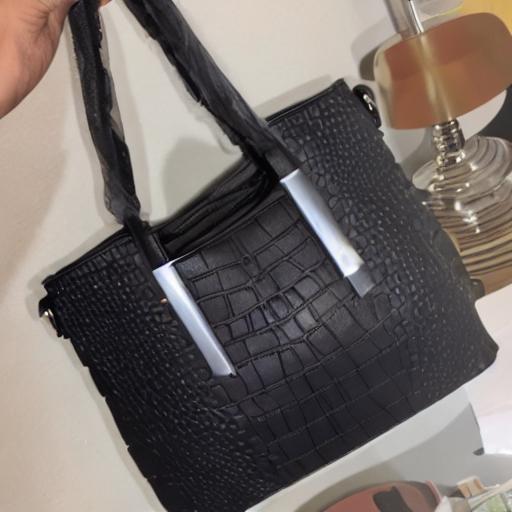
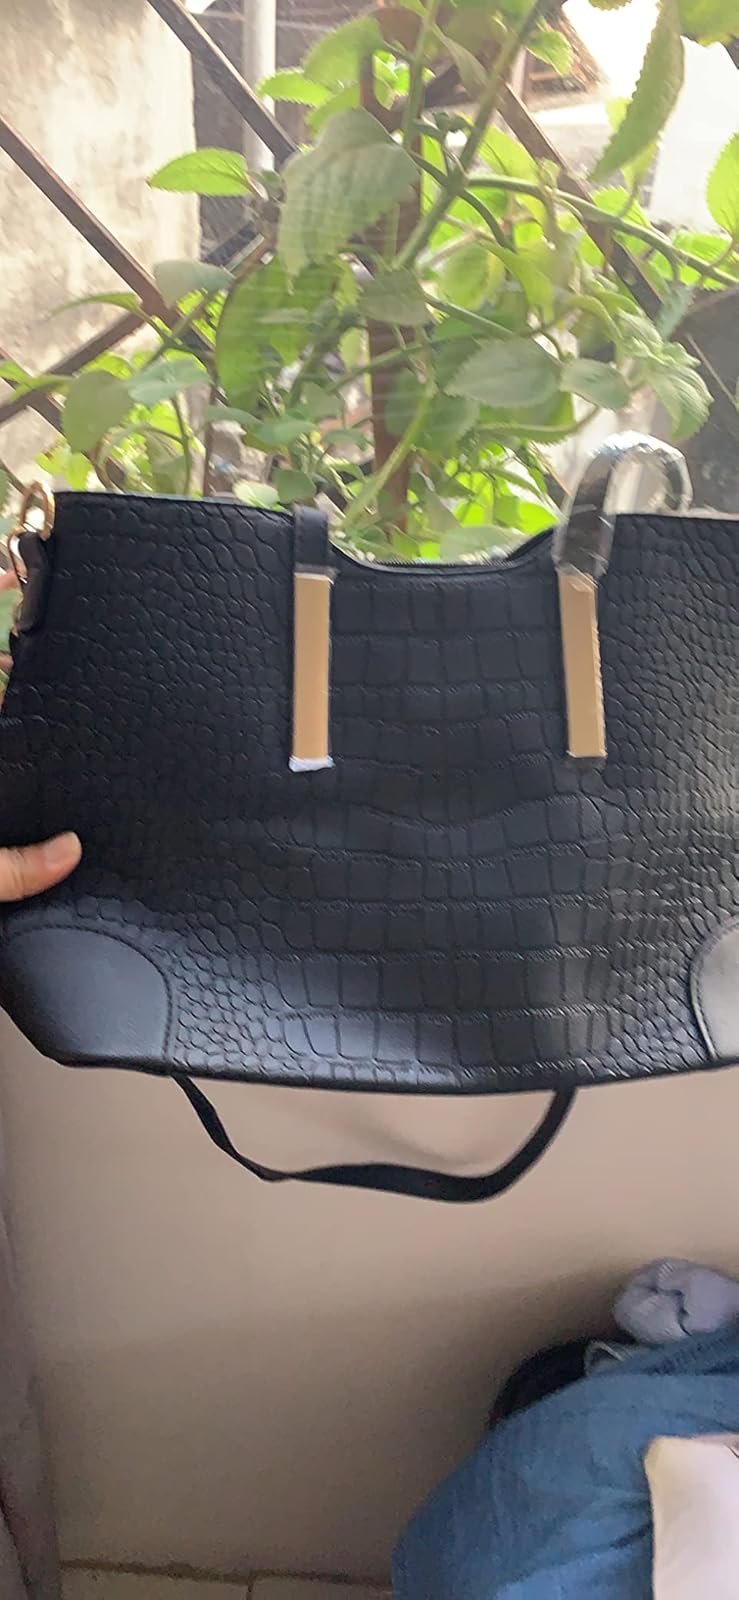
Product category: accessories_handbag
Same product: no